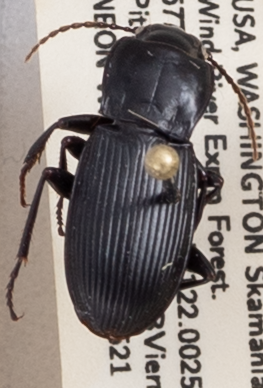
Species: Pterostichus herculaneus
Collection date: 2019-05-21
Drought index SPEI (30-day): -1.578
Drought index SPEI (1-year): -2.09
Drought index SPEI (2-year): -2.09